Trigger Man (video game)

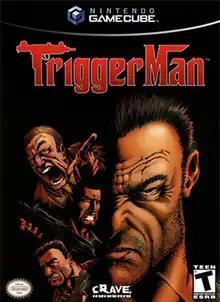
GameCube cover art

Trigger Man is a third-person shooter developed by Point of View for GameCube, PlayStation 2, and Xbox and published by Crave Entertainment in 2004.